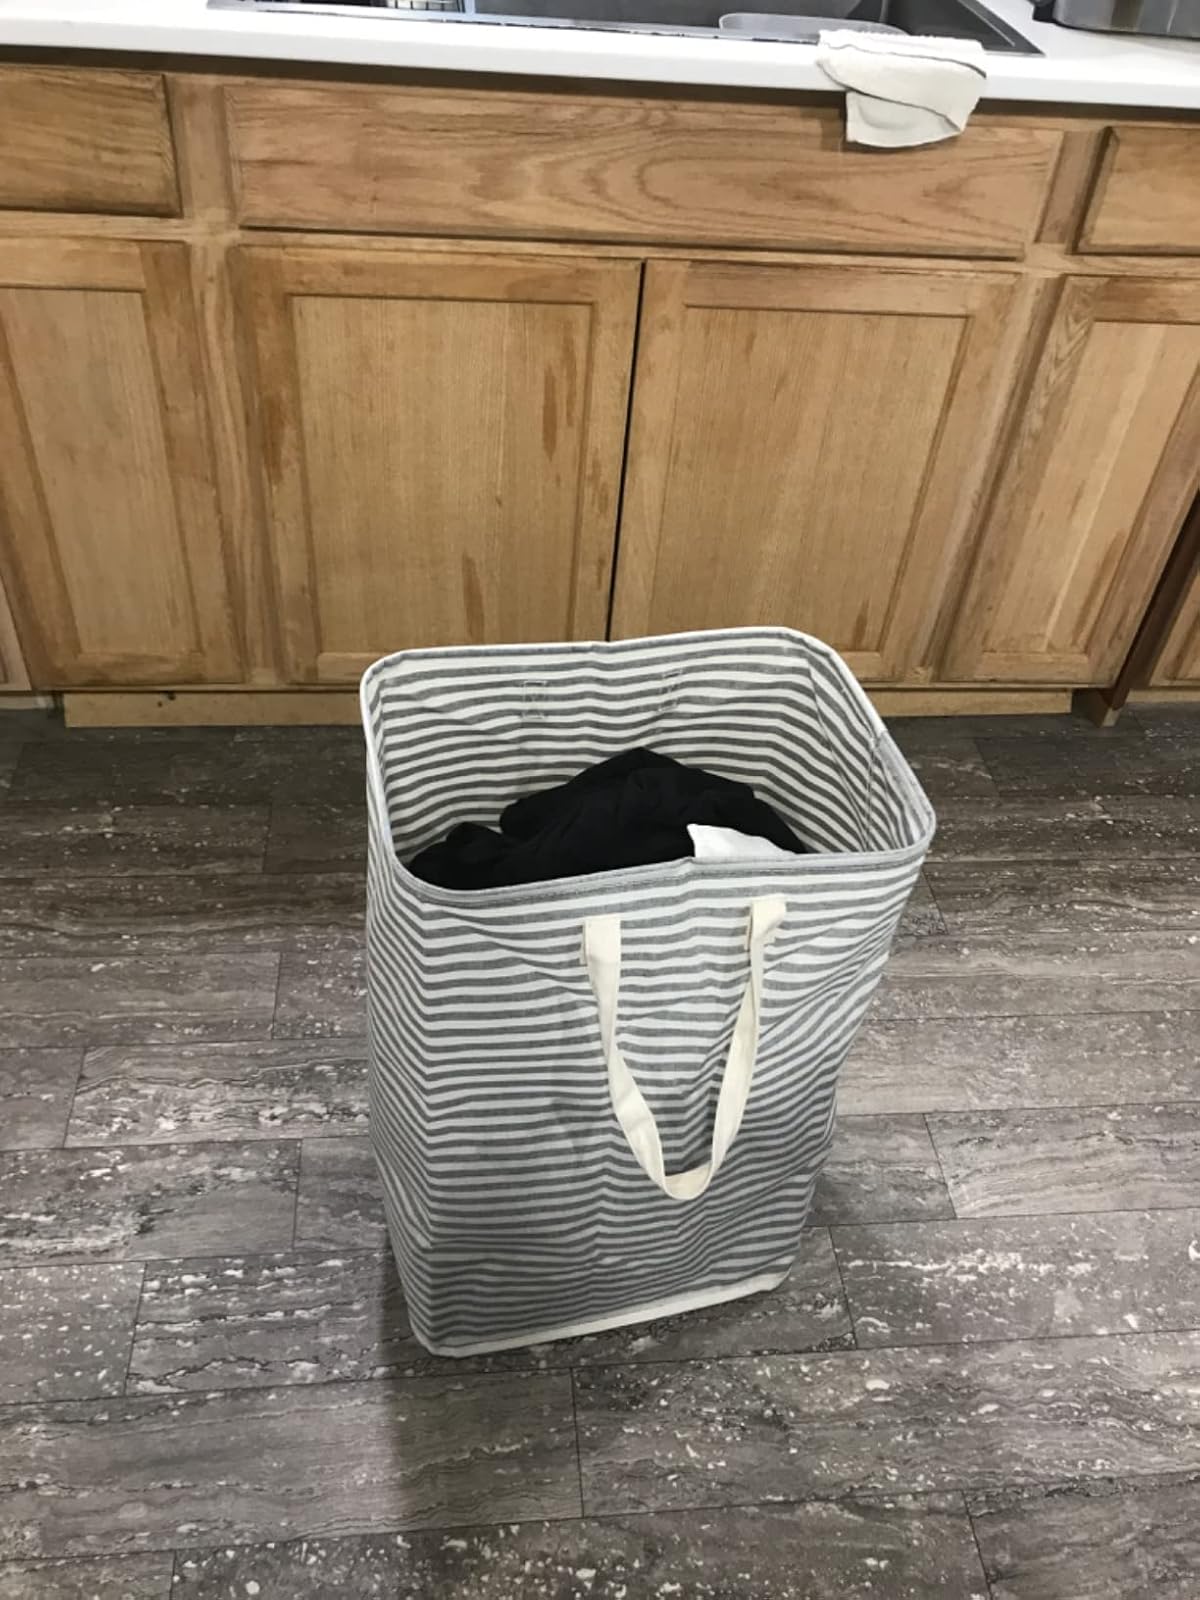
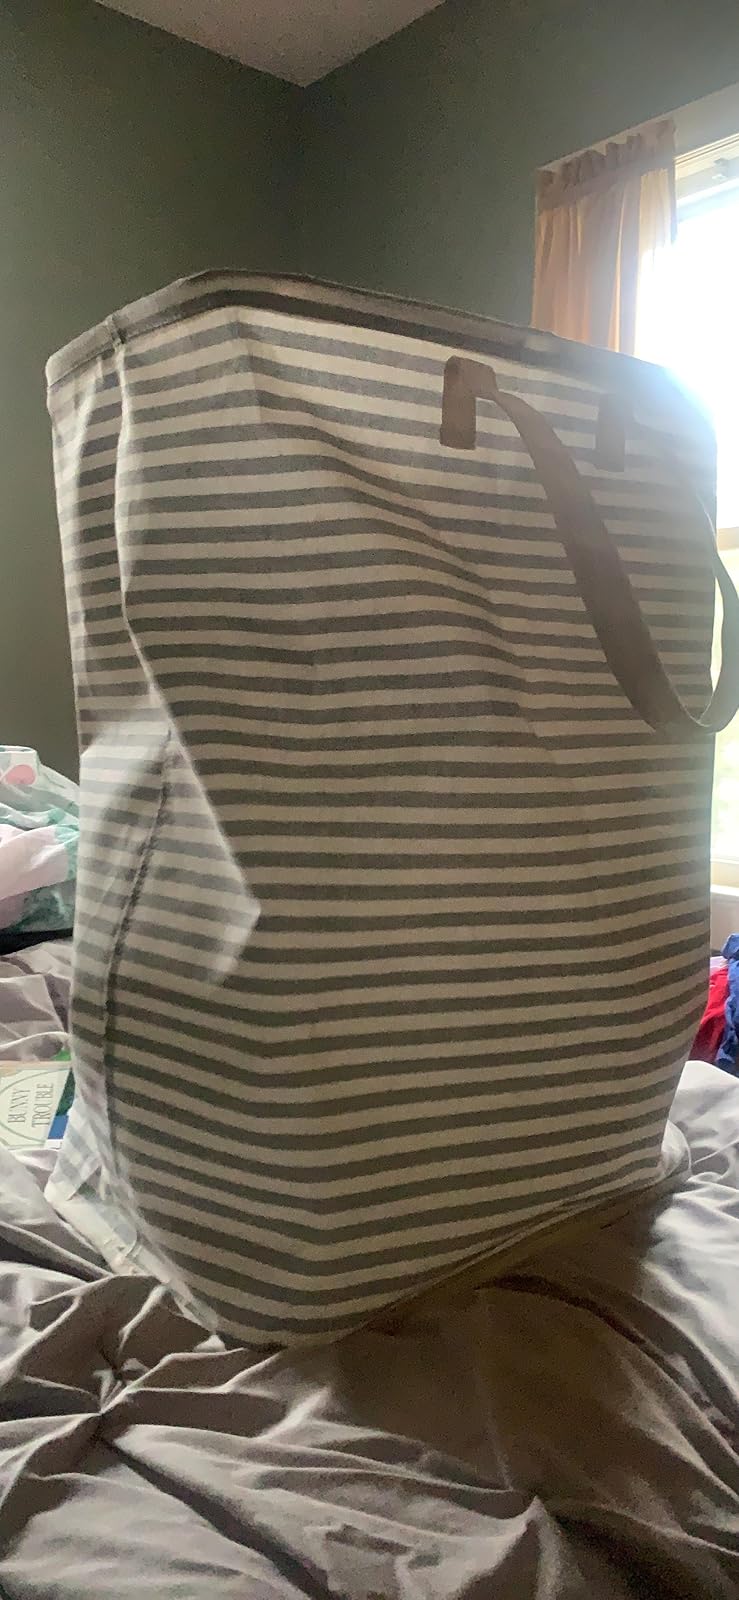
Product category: items_hamper
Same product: yes